Serafino dell'Aquila

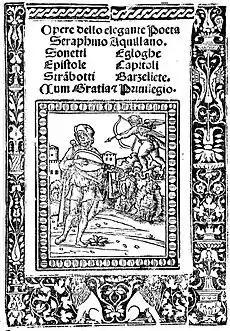
The 1510 Venice edition of "the elegant poet Serafino"

Serafino dell'Aquila or Aquilano (6 January 1466 – 10 August 1500), also called by the family name dei Ciminelli, was an Italian poet and musician. As a writer he was one of the foremost of the stylistic followers of Petrarch and his work was later influential on both French and English Petrarchan poets.